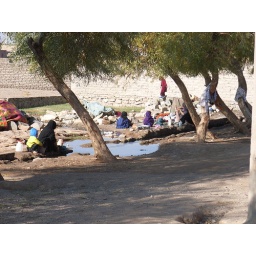
Washing clothes in the water channel